Flocking (texture)

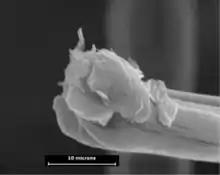
Scanning electron microscope image of the end of a flock fiber in bulk sample from a card manufacturing plant

Besides the application of velvety coatings to surfaces and objects there exist various flocking techniques as a means of color and product design. They range from screen printing to modern digital printing in order to refine for instance fabric, clothes or books by multicolor patterns. Presently, the exploration of the flock phenomenon can be seen in the fine arts. Artist Electric Coffin is known for their many colorful flocked works, including a 50-foot piece in Facebook's Seattle headquarters.